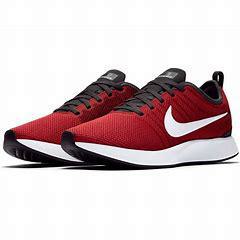
Brand: Nike
Model: Dualtone Racer